Economic impact of the COVID-19 pandemic in the United States

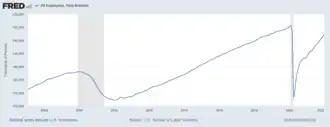
US non-farm payrolls, 2005 – January 2022

In the February 2020 jobs report, which reflected the employment situation before lockdowns began, 1.28 million Americans were classed as "permanent job losers". In August, that number was at 3.41 million, and in September it rose to 3.75 million. "Temporary layoffs", meanwhile, decreased, suggesting that some job losses originally understood as "temporary" had now become permanent.